Emery Molyneux

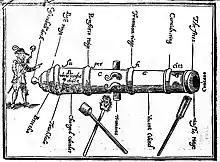
A diagram of a cannon from John Roberts' "The Compleat Cannoniere" (1652)

Why Molyneux left England for Holland is unclear. The "Oxford Dictionary of National Biography" suggests it was to be able to personally distribute his globes to European princes, since Amsterdam was then quickly establishing itself as the centre of globe- and map-making. However, this could not have been his intention if he had sold the globes' plates to Hondius. It is possible that he had decided to concentrate on manufacturing ordnance. On 26 January 1598, the States-General, the parliament of the United Provinces, showed interest in Molyneux's cannon and granted him a 12-year privilege on an invention. On 6 June he lodged a second application, but he died in Amsterdam almost immediately afterwards. His wife was granted administration of his estate in England later that month. It seems that Molyneux died in poverty, because Anne was granted a Dutch compassionate pension of 50 florins on 9 April 1599. Molyneux apparently had no other surviving family, and the English globe-making industry died with him. No other globes appear to have been manufactured in England until the appearance in the 1670s of globes by Robert Morden and William Berry, and by Joseph Moxon. However, over 40 years after Molyneux's death, William Sanderson the younger wrote that his globes were "yet in being, great and small ones, Celestiall and Terrestriall, in both our Universities and severall Libraries (here, and beyond Seas)".